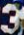
Number: 3